Scott Brockenshire

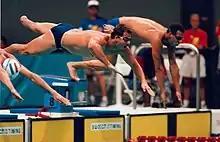
Australian S10 swimmer Scott Brockenshire (centre) leaves the blocks at the 1996 Atlanta Paralympic Games

Scott Brockenshire (born 1 March 1969) is an Australian Paralympic swimmer, who has won six medals at the 1996 Atlanta and 2000 Sydney Paralympics.